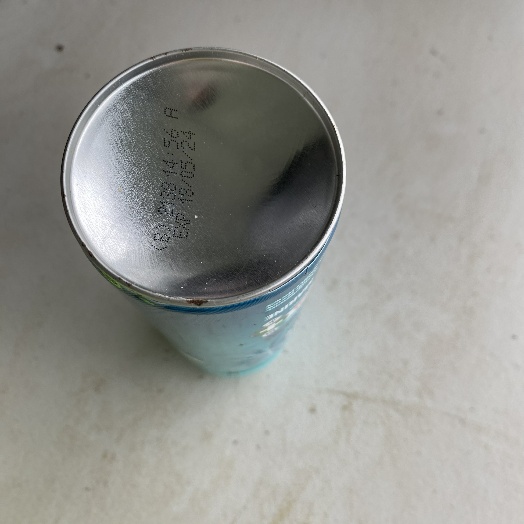
Label: Metal